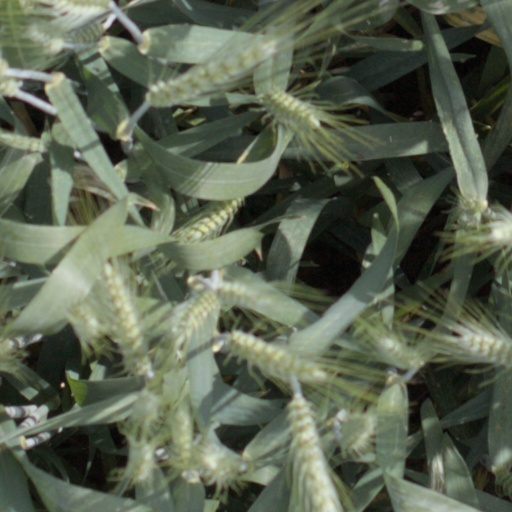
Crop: wheat